Sun Xueling

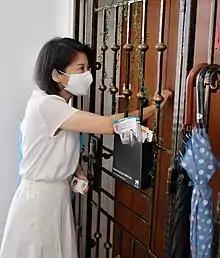
Sun in 2020

Sun Xueling (born Soon Sher Rene; 10 July 1979) is a Singaporean politician who has been serving as Minister of State for Social and Family Development since 2020 and Minister of State for Home Affairs since 2022. A member of the governing People's Action Party (PAP), she has been representing the Punggol West ward of Punggol Group Representation Constituency (GRC) since 2025. She had previously represented it as part of Pasir Ris–Punggol GRC from 2015 to 2020 and as Punggol West Single Member Constituency (SMC) from 2020 to 2025.